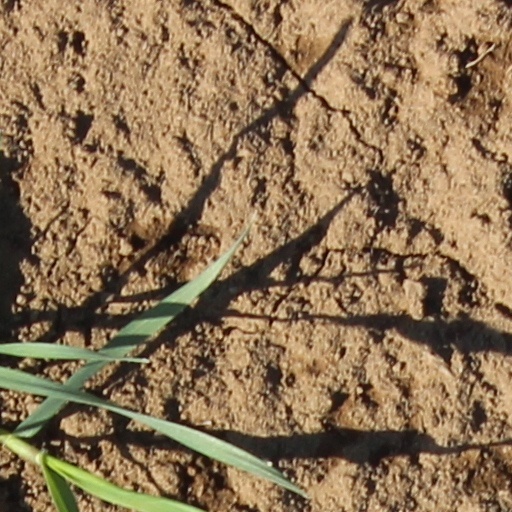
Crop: wheat